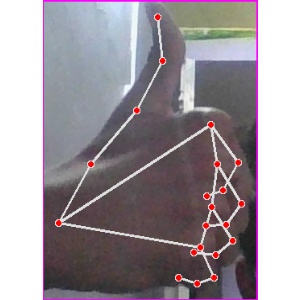
अक्षर: थ